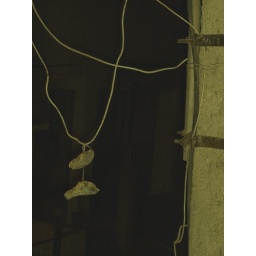
the lamp post in front of my house wears a mangal sutra..